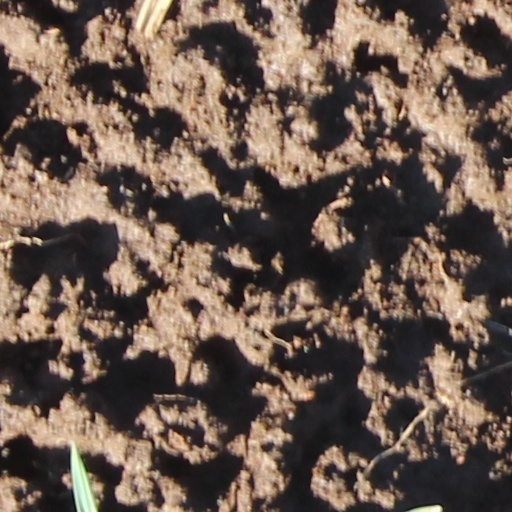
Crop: wheat